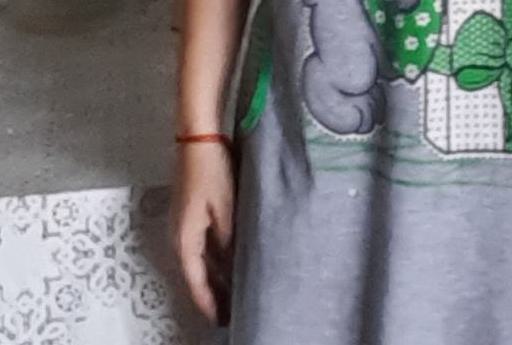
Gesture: no_gesture